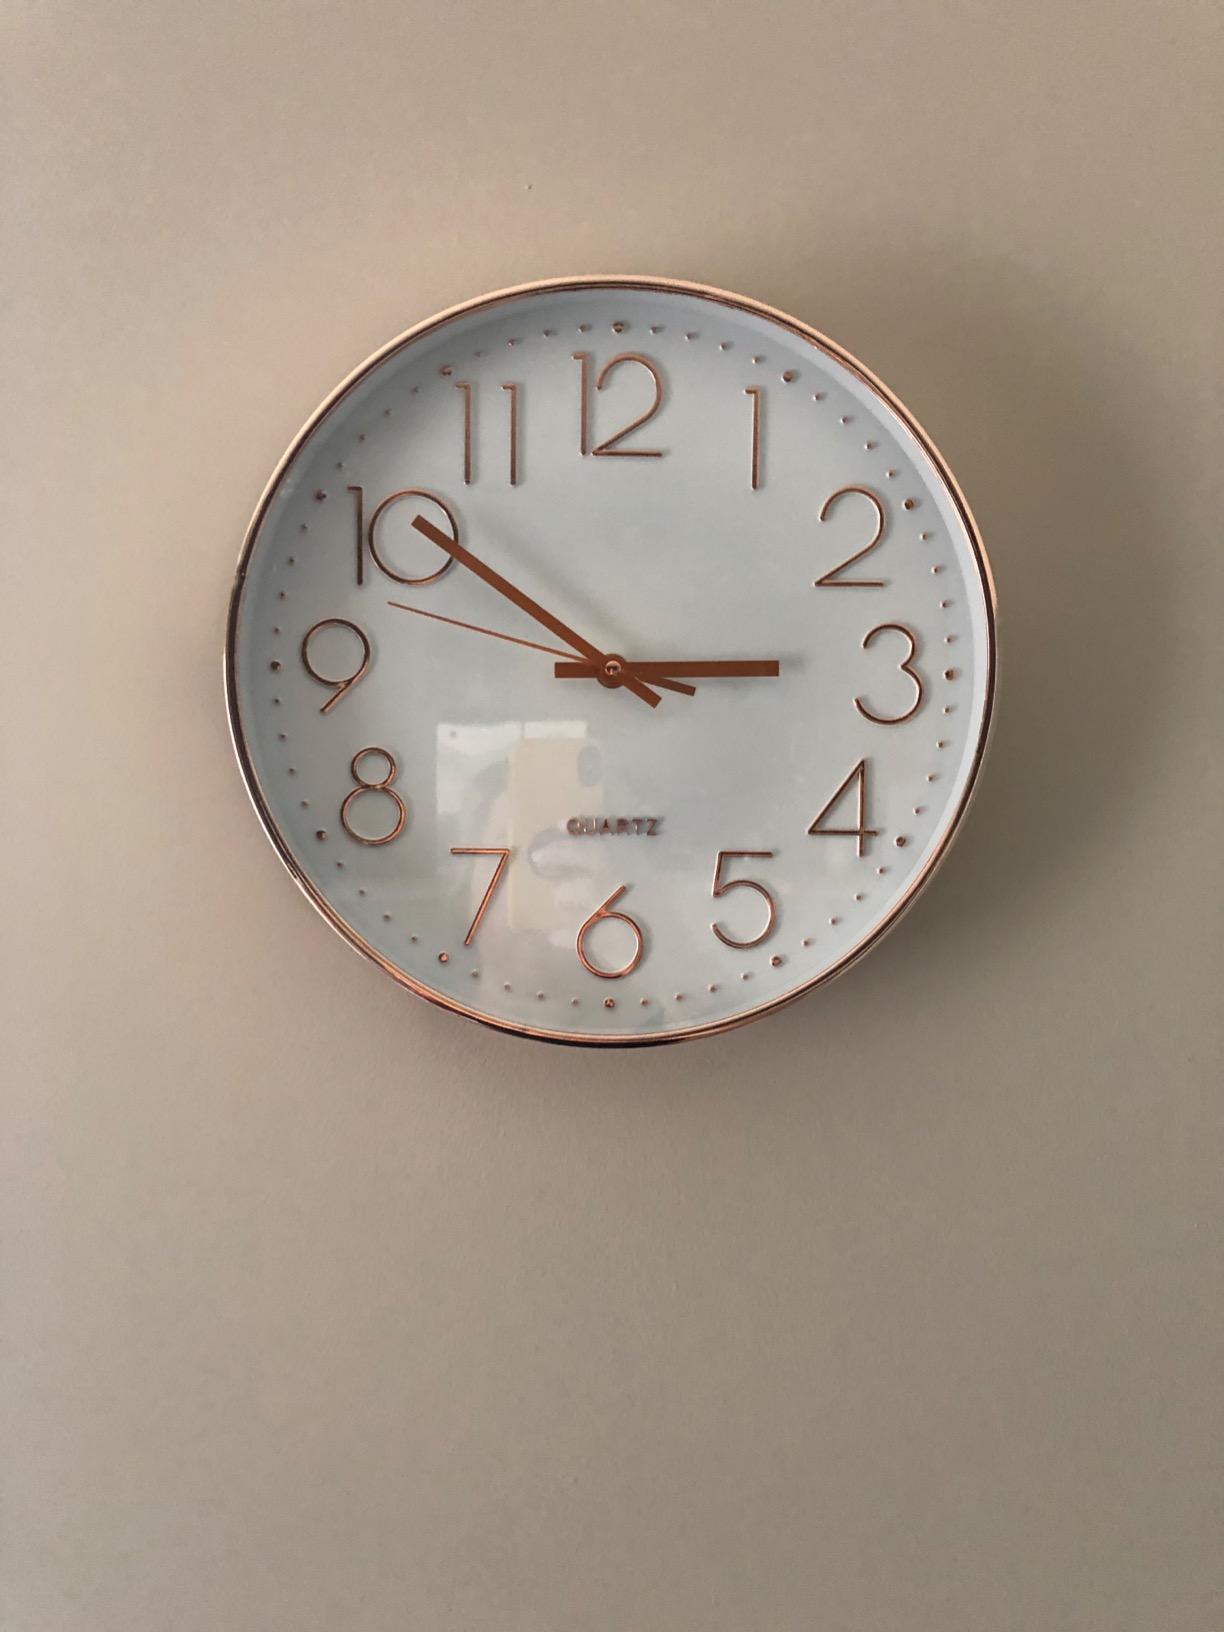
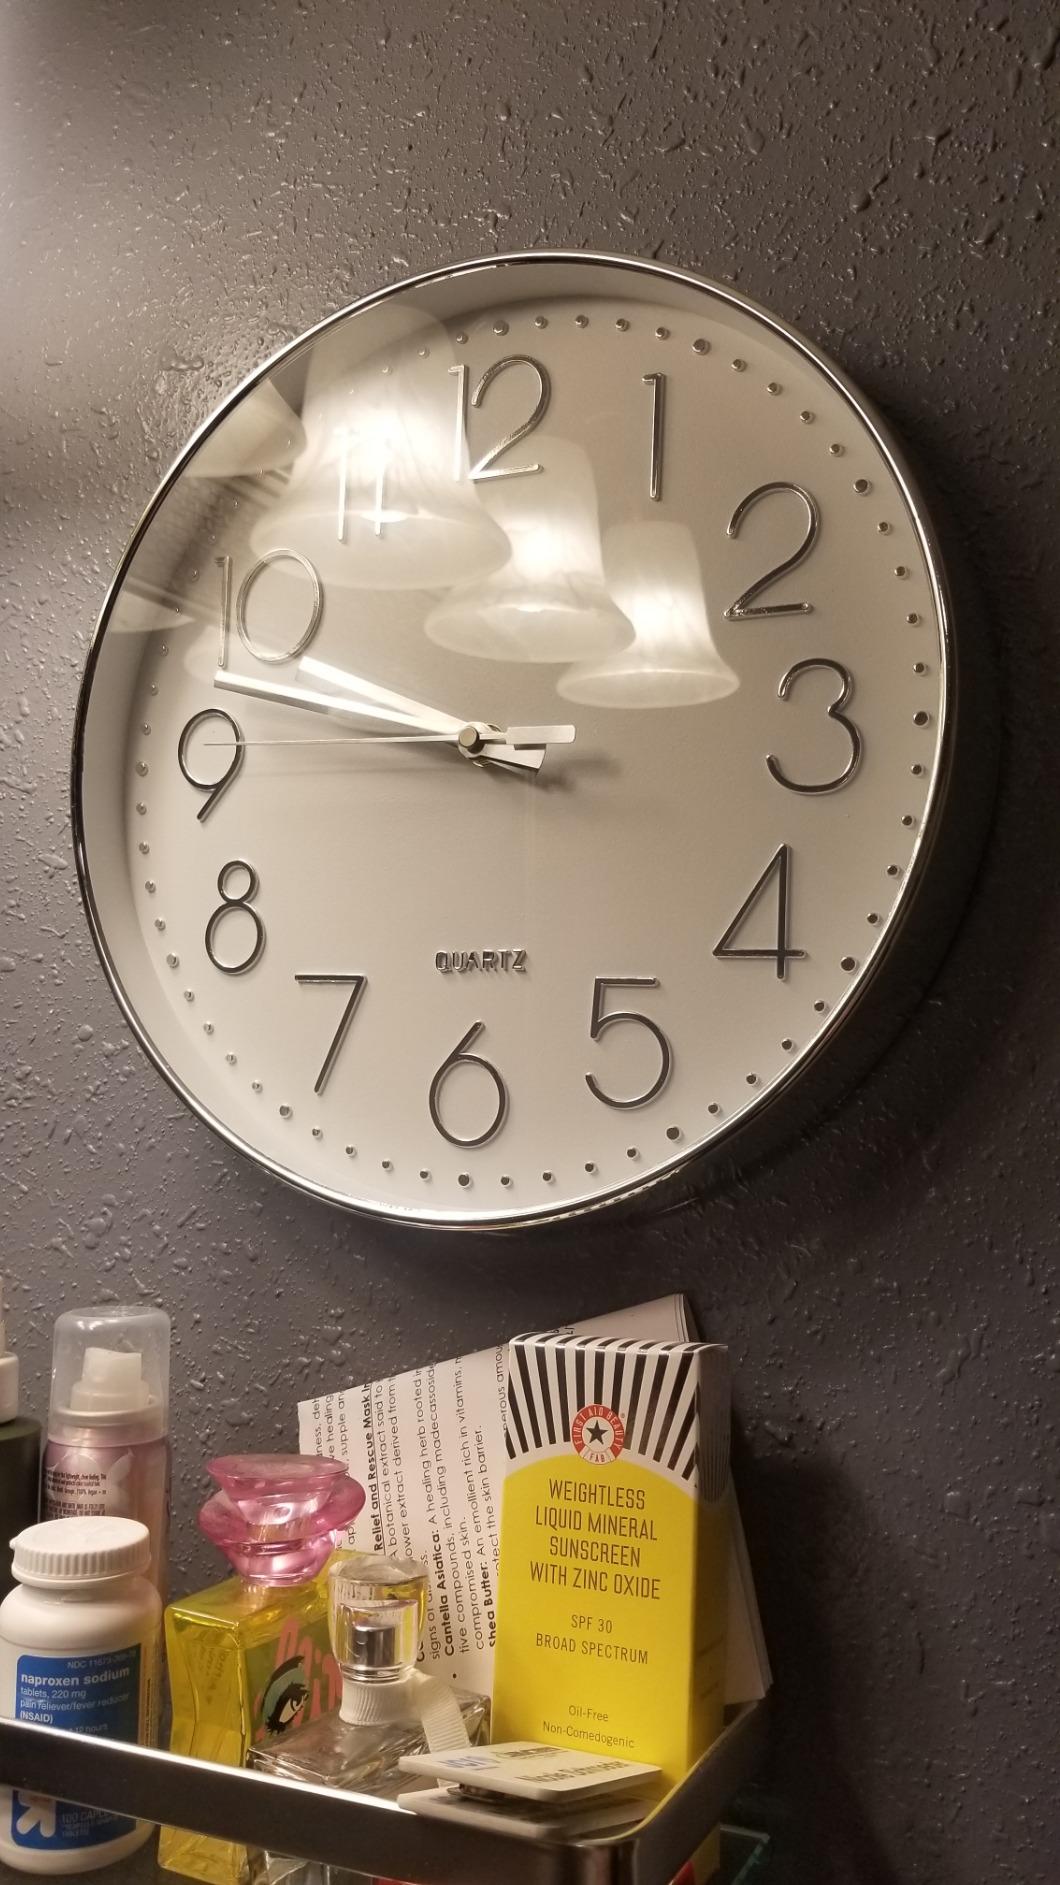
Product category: clock
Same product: no